Approximation error

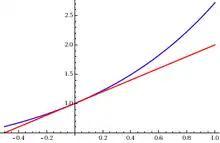
Graph of formula_1 (blue) with its linear approximation formula_2 (red) at a = 0. The approximation error, visually represented as the vertical gap between the two curves, demonstrably increases for values of x that are positioned further from the point of approximation, which in this case is x = 0.

The approximation error in a given data value represents the significant discrepancy that arises when an exact, true value is compared against some approximation derived for it. This inherent error in approximation can be quantified and expressed in two principal ways: as an absolute error, which denotes the direct numerical magnitude of this discrepancy irrespective of the true value's scale, or as a relative error, which provides a scaled measure of the error by considering the absolute error in proportion to the exact data value, thus offering a context-dependent assessment of the error's significance.